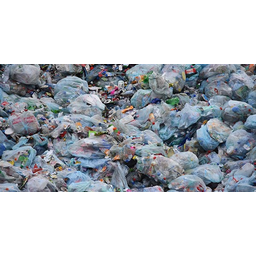
Label: plastic